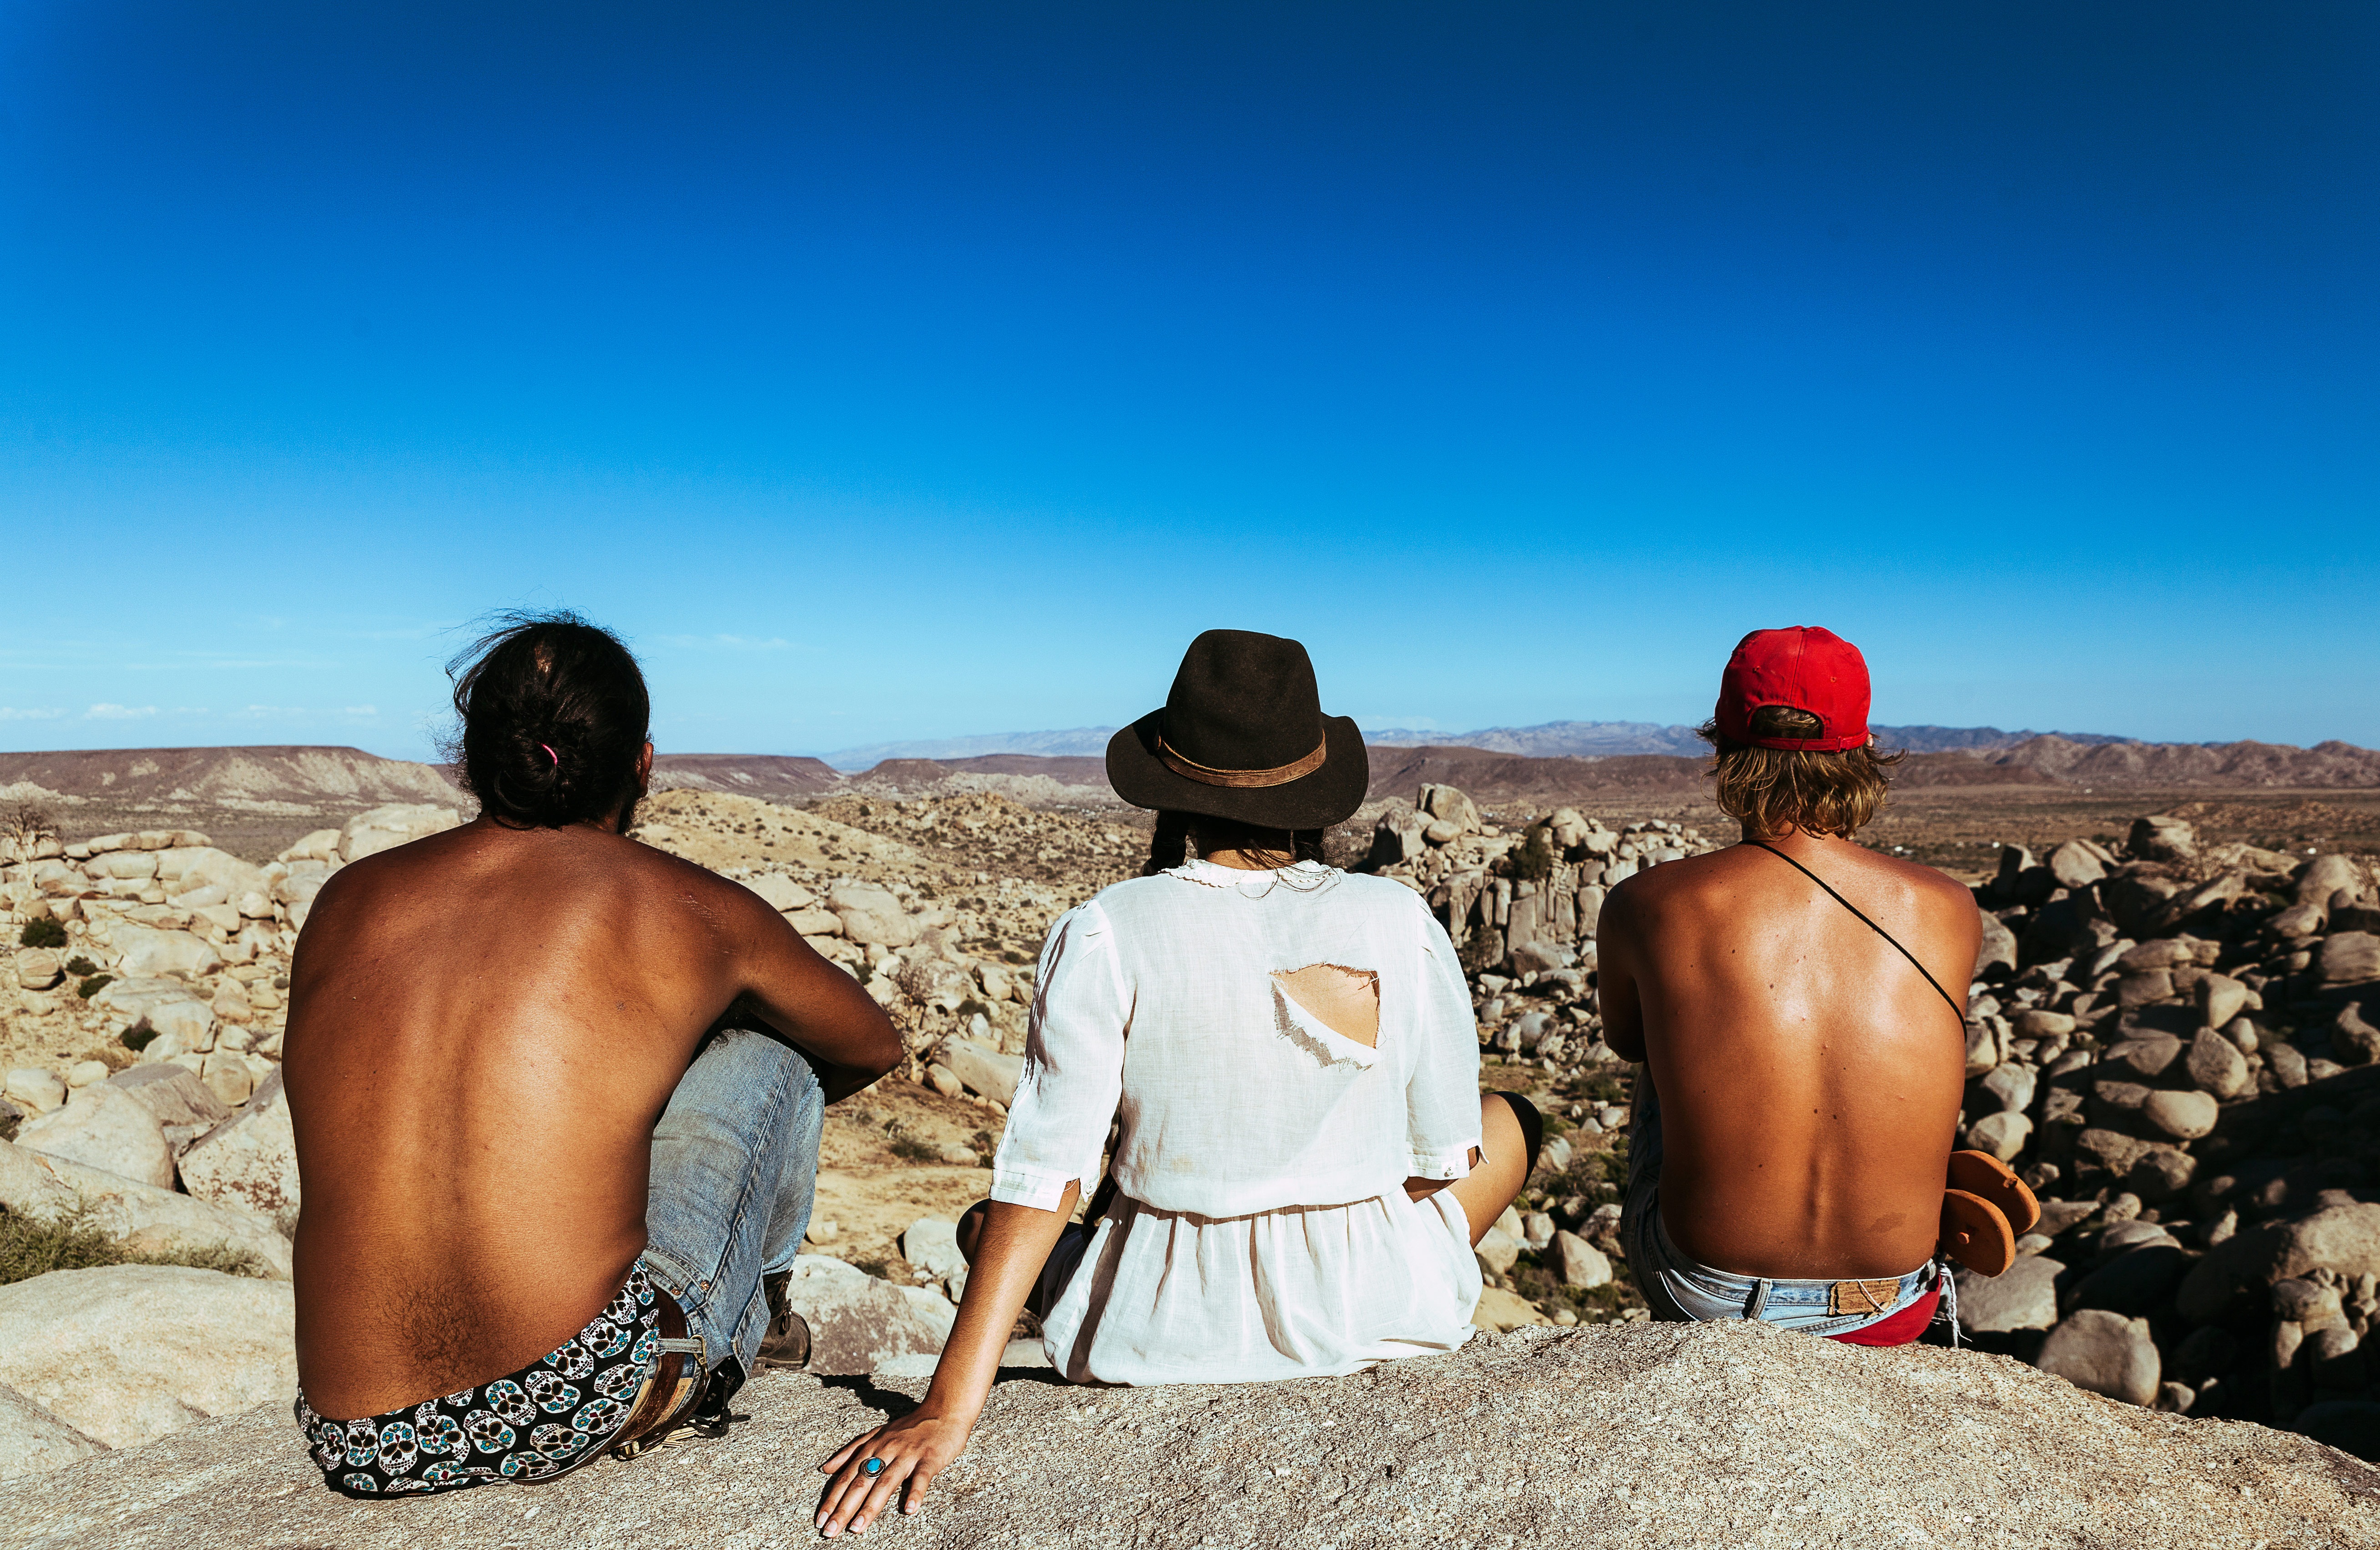
man, beach, landscape, sea, nature, sand, people, sky, girl, sunshine, woman, hiking, vacation, travel, guy, child, hat, blue, tribe, shirtless, rocks, outdoors, sunny, fields, temple, trekking, mountains, image